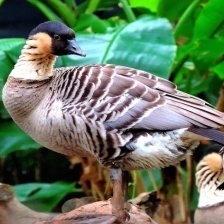
Species: HAWAIIAN GOOSE
Scientific name: BRANTA SANDVICENSIS
ImageNet parent category: goose